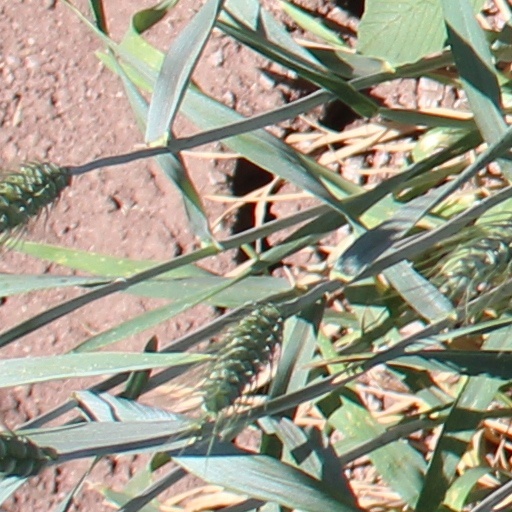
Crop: wheat